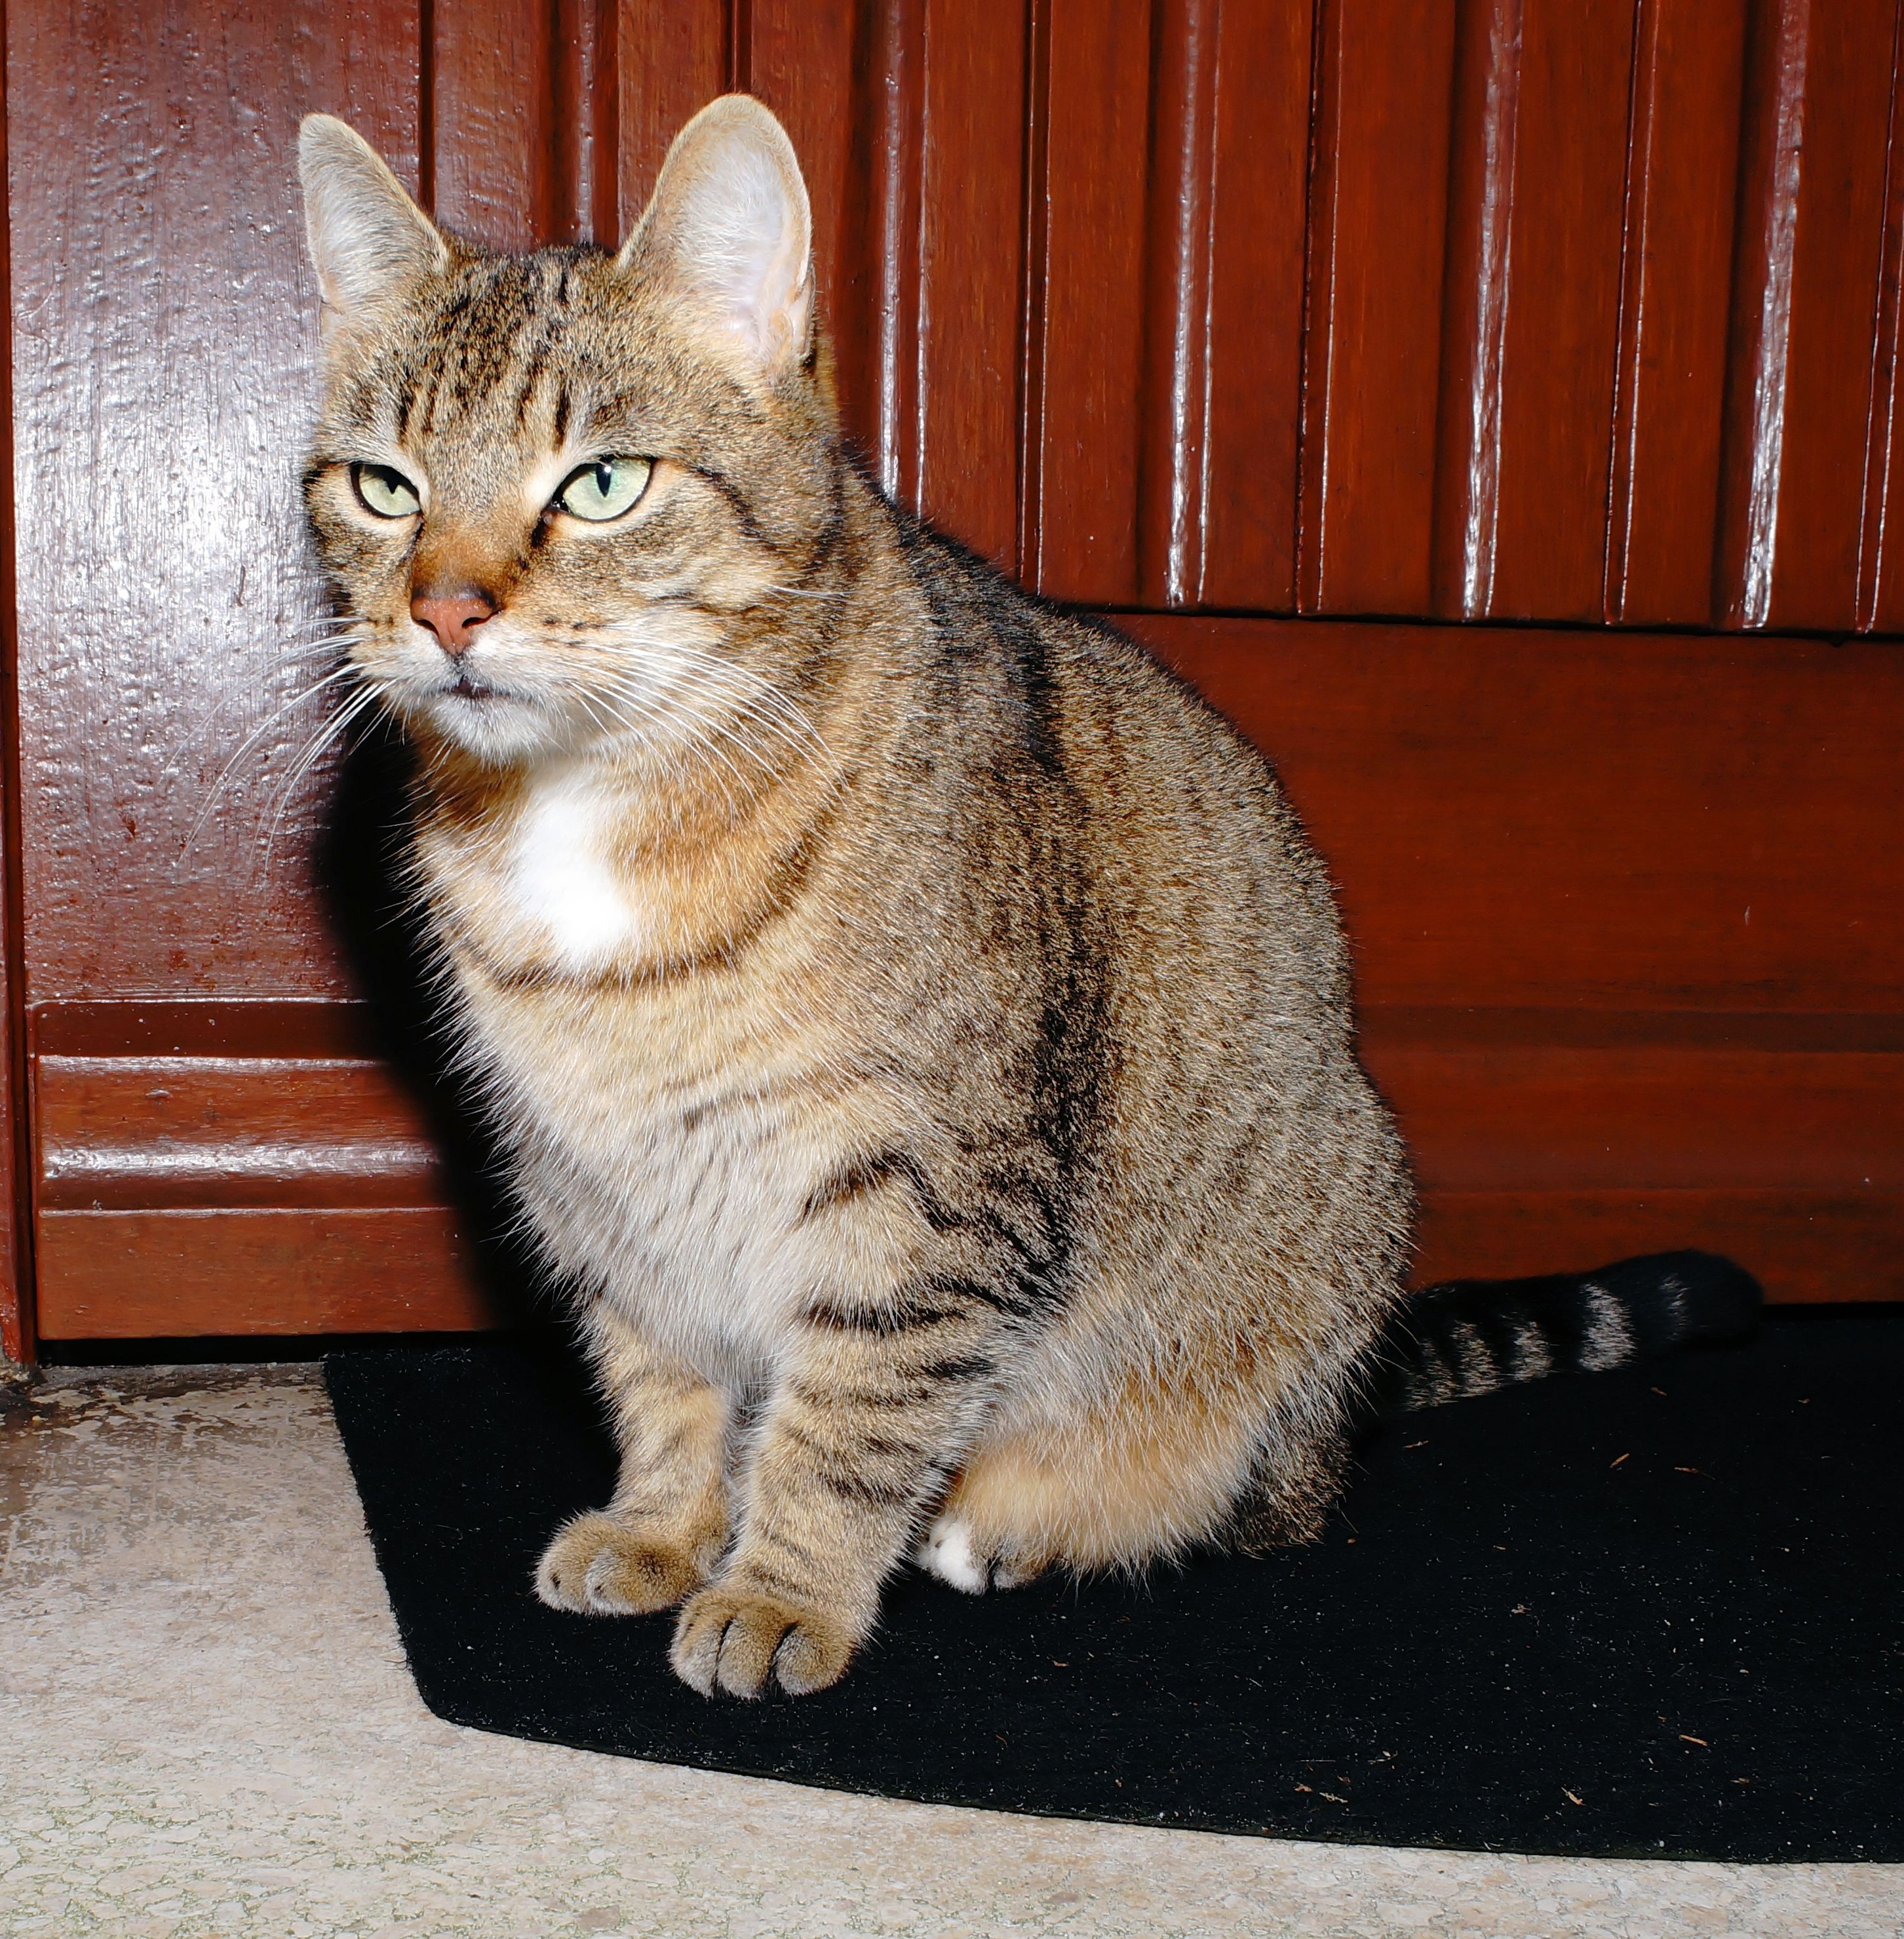
sweet, animal, cute, female, pet, fur, portrait, kitten, cat, mammal, close, fauna, face, whiskers, furry, head, vertebrate, expression, cheeky, attention, domestic cat, noble, pride, graceful, tabby cat, european shorthair, small to medium sized cats, cat like mammal, carnivoran, domestic short haired cat, pixie bob